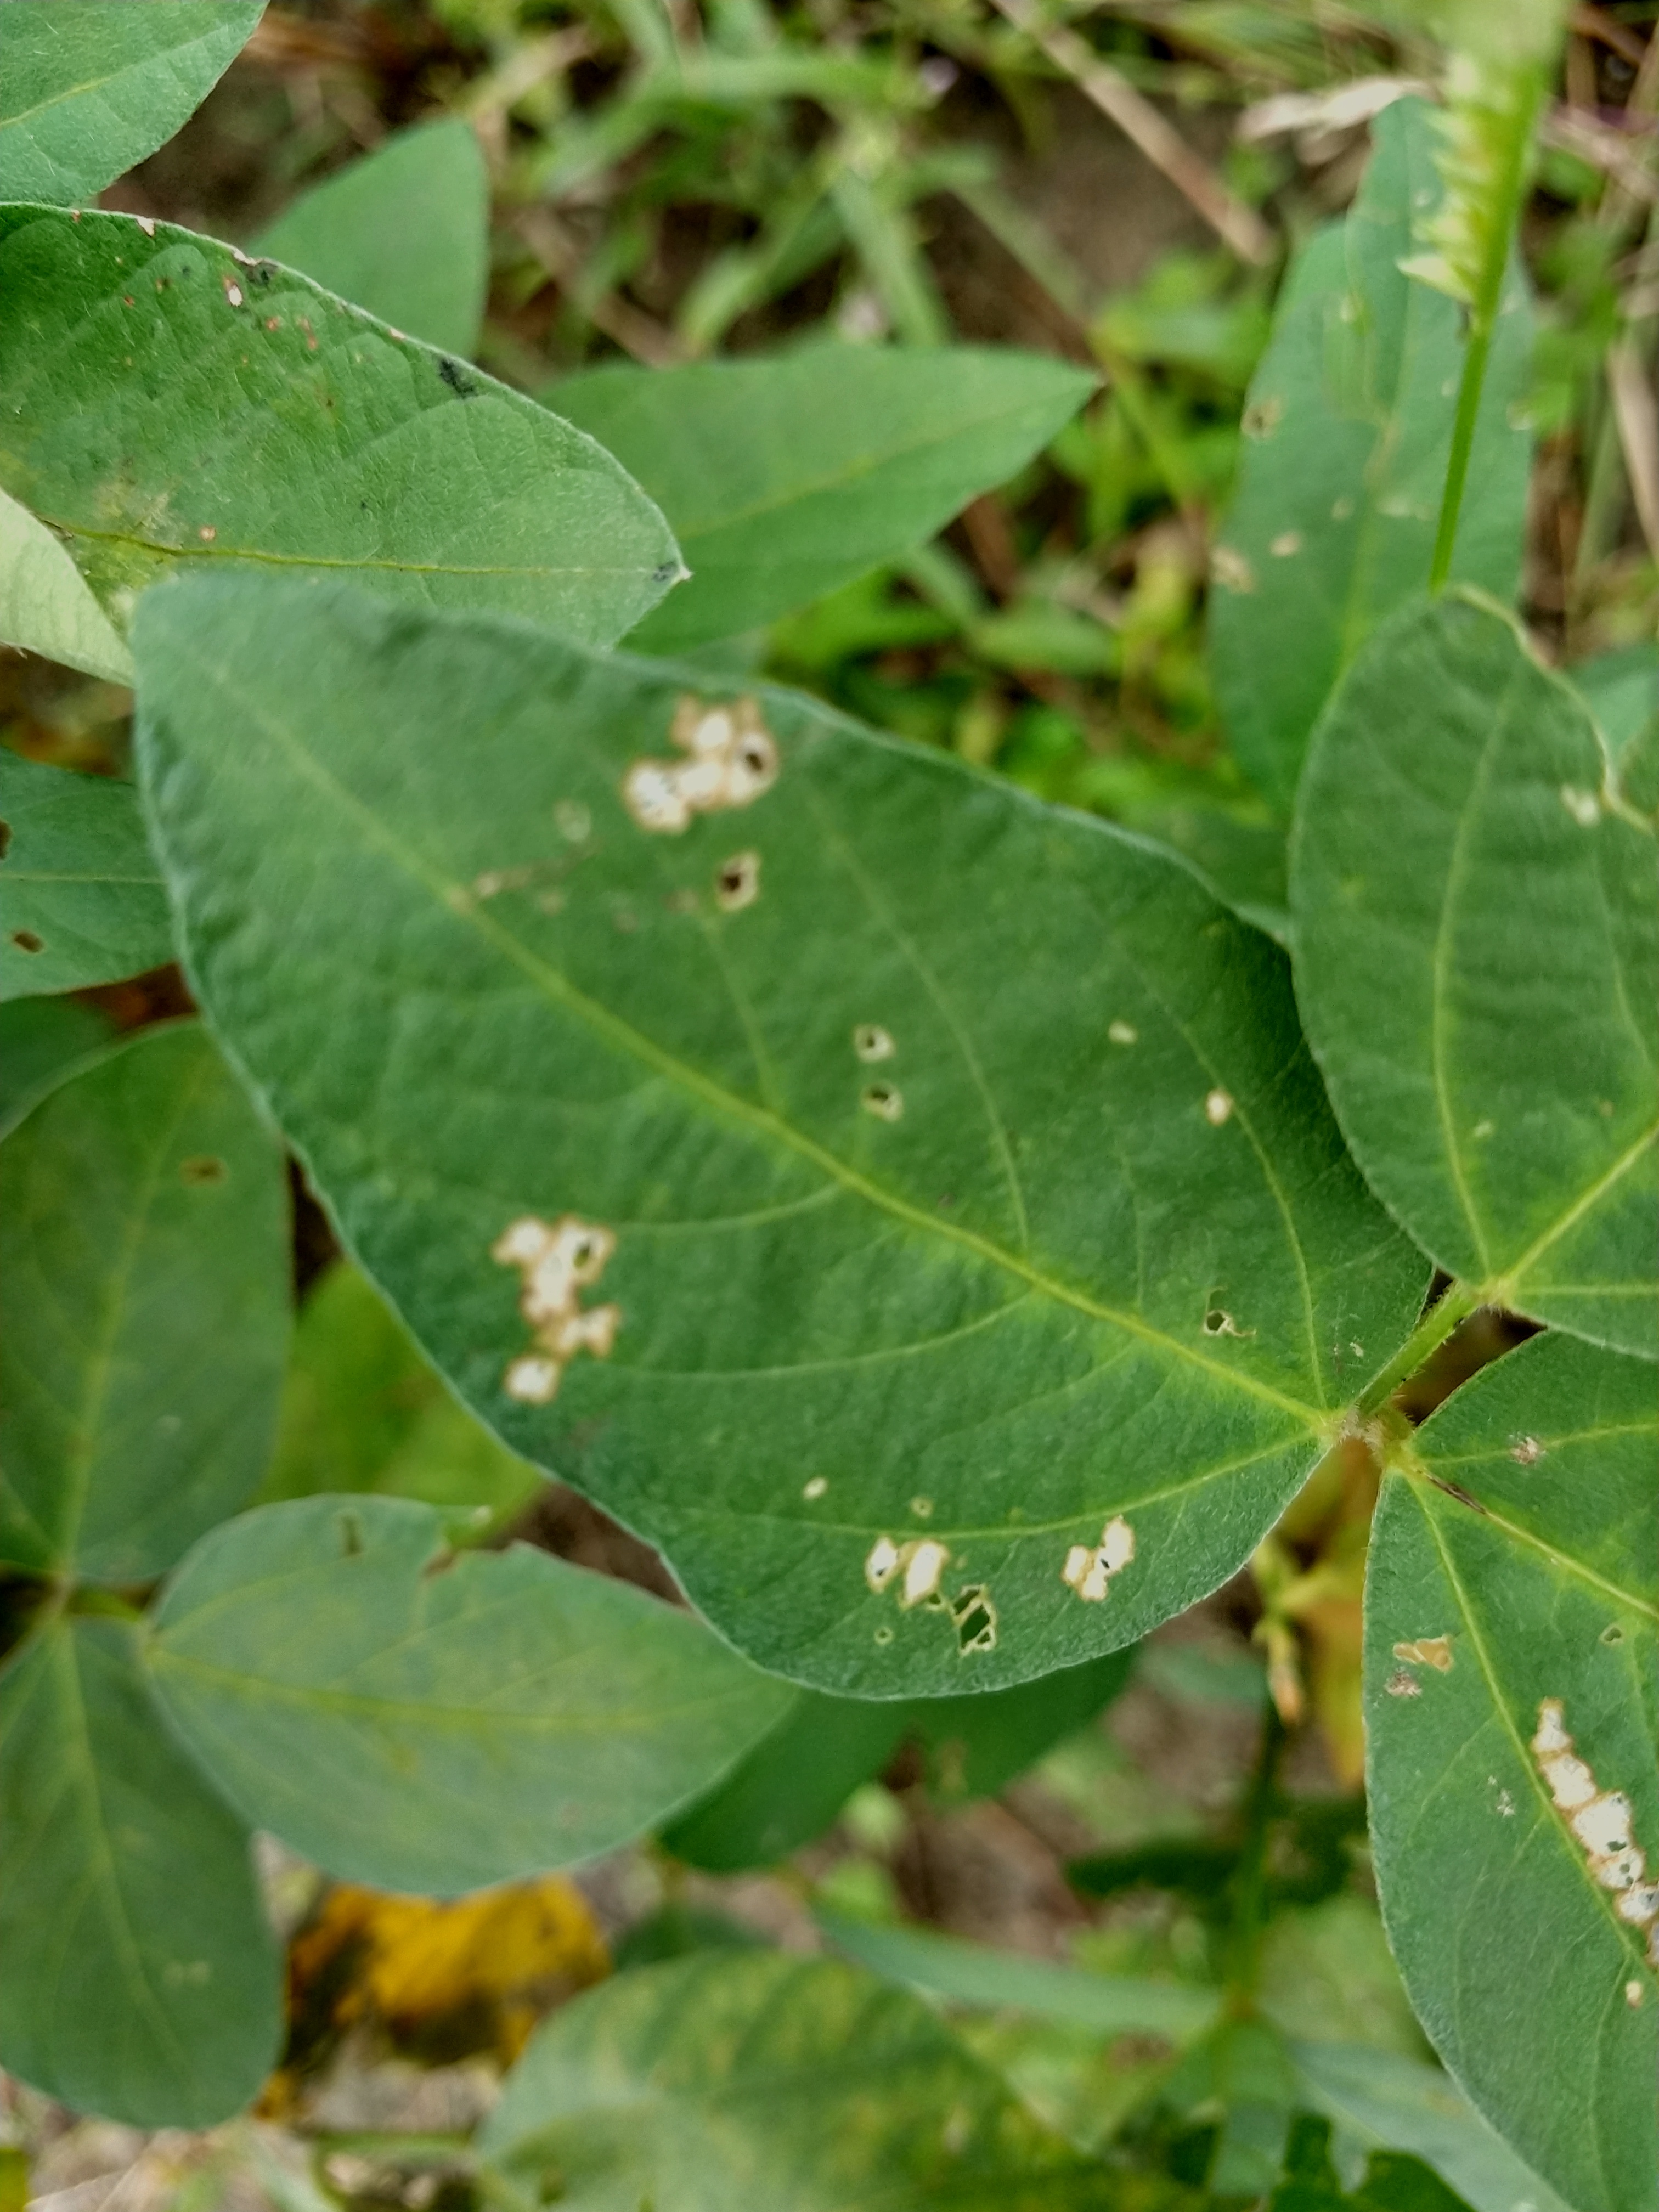
Label: Disease